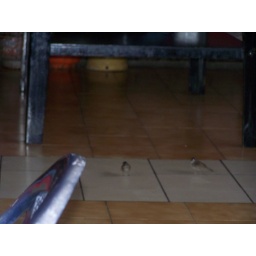
two little birds in the kitchen here...